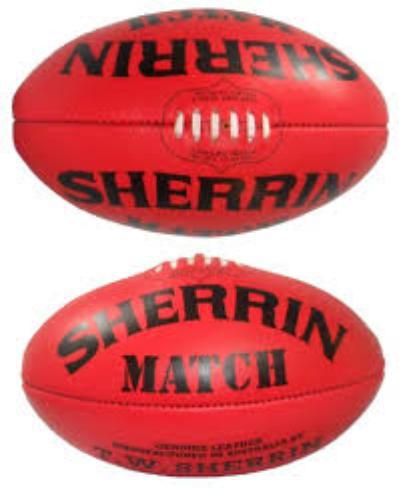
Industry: Sports